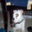
Label: dog